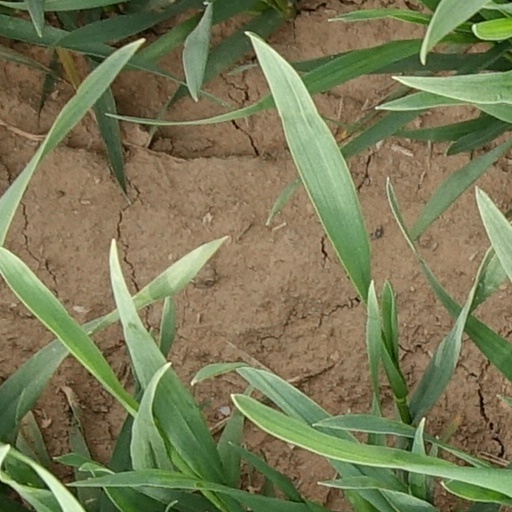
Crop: wheat